Jimmy Buffett

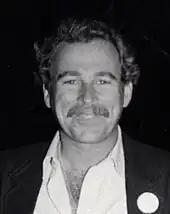
Buffett in 1980

In 1983, Buffett filed and won a lawsuit against Chi-Chi's for attempting to trademark "Margaritaville" as a drink special. In October 1985, he released the compilation album "Songs You Know By Heart", which included all of the "Big Eight" songs and was his best-selling album, selling over 7 million copies by 2005.